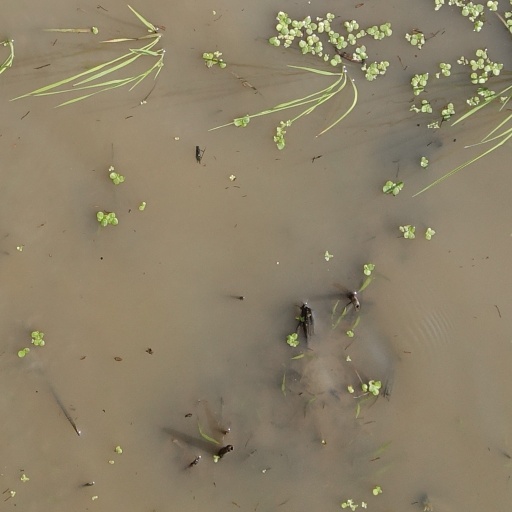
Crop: rice